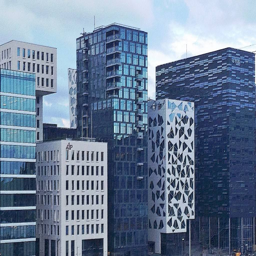
the buildings by composition type .